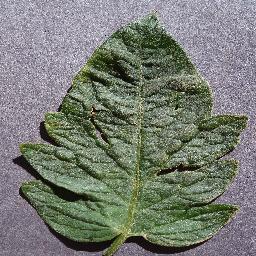
Label: Tomato___healthy